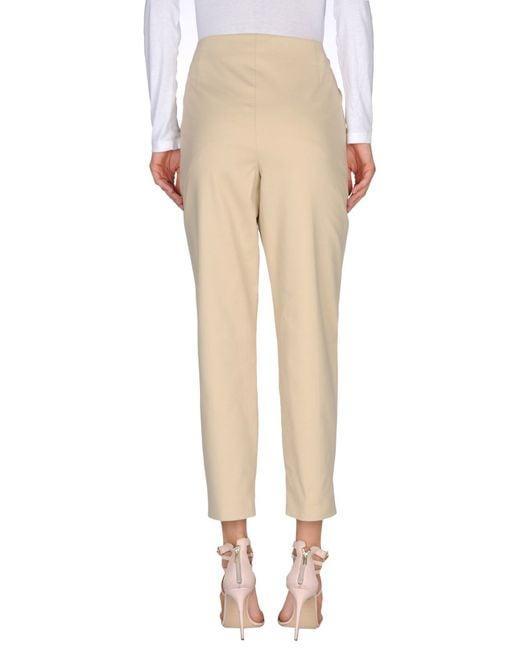
Weißes langärmliges Satinhemd mit beiger Bürohose für Damen